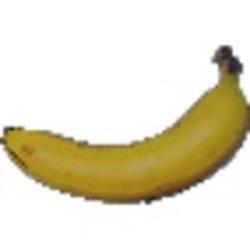
Label: Banana